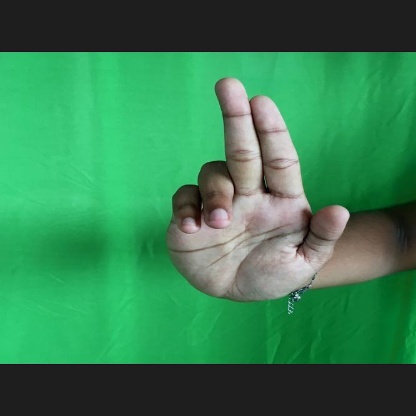
Mudra: Ardhapathaka